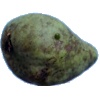
Label: Pear Stone 1